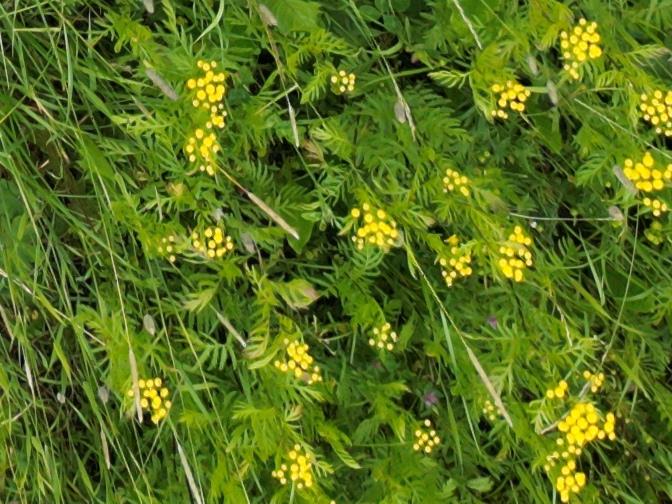
Flowers visible: yarrow flowers, yarrow flowers, yarrow flowers, yarrow flowers, yarrow flowers, yarrow flowers, yarrow flowers,  daisy flowers, yarrow flowers, yarrow flowers,  daisy flowers